History of Malta

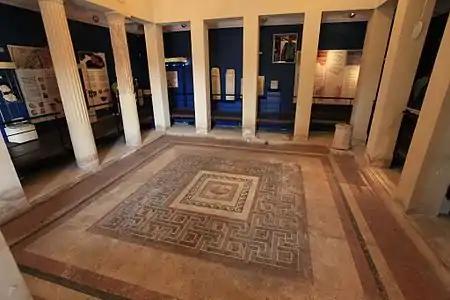
Roman mosaics in the "Domvs Romana" of ancient Melite

According to Latin historian Livy, the Maltese Islands passed into the hands of the Romans at the start of the Second Punic War in the year Livy reports the commander of the Punic garrison on the Island surrendered without resistance to Tiberius Sempronius Longus, one of the two consuls for that year, who was on his way to North Africa. The archipelagoknown to the Romans as Melita or Melitebecame part of the province of Sicily, but by the 1st century it had its own local senate and people's assembly. By this time, both Malta and Gozo minted distinctive coins based on Roman weight measurements.